Jaramogi Oginga Odinga

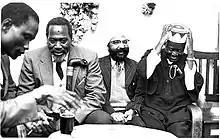
From left to right Achieng Oneko, Jomo Kenyatta, Makhan Singh and Oginga Odinga in 1961

FORD split before the 1992 elections. Odinga himself vied for the presidency on Ford-Kenya ticket, but finished fourth with a share of 17.5% votes. However, he regained the Bondo Constituency seat after being forced out of parliamentary politics for over two decades. Odinga died in 1994 in Aga Khan Hospital, Kisumu. He is buried at the Jaramogi Oginga Odinga Mausoleum in his Bondo home.